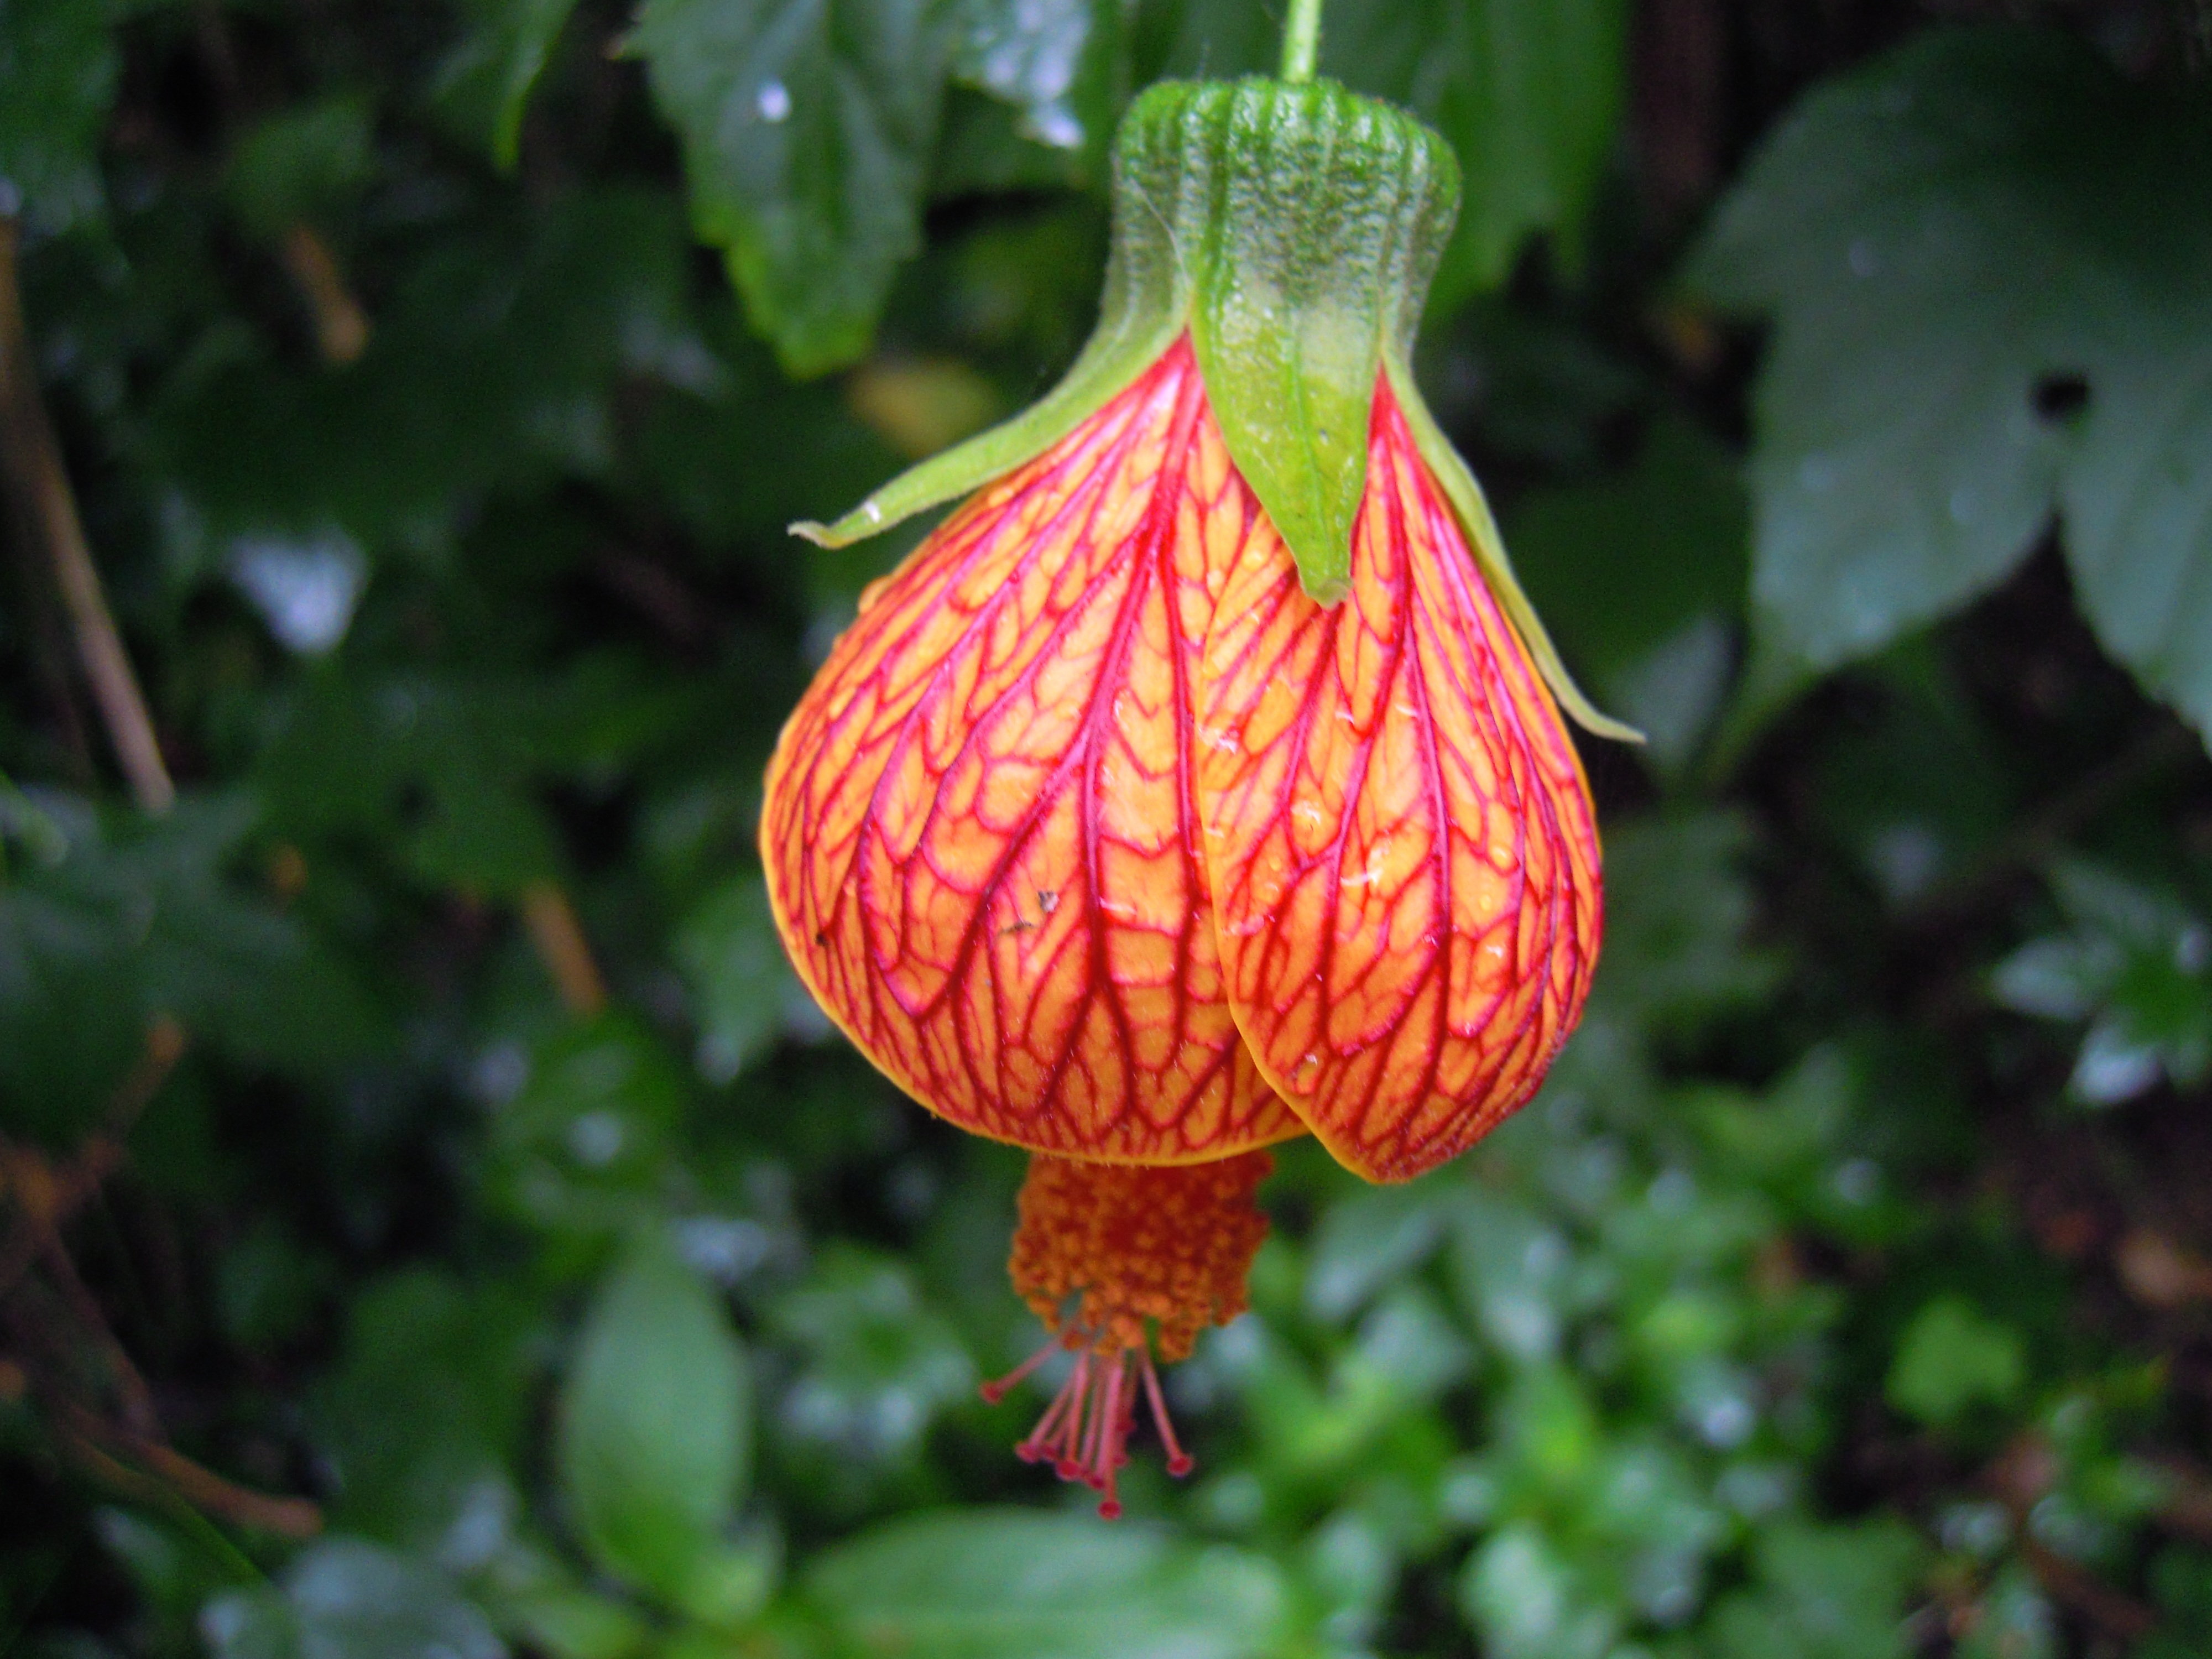
nature, plant, leaf, flower, petal, spring, red, autumn, botany, flora, wildflower, taipei, arum, macro photography, flowering plant, plant stem, land plant, lantern hibiscus, lantern flower, four beasts hill